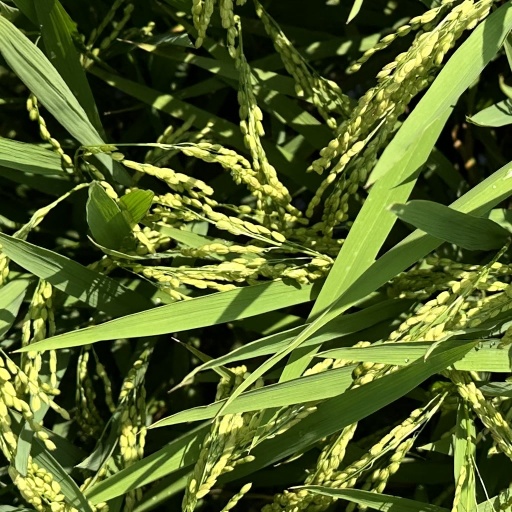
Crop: rice